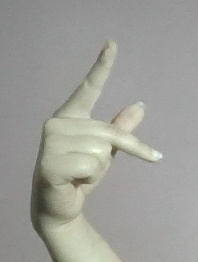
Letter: dha